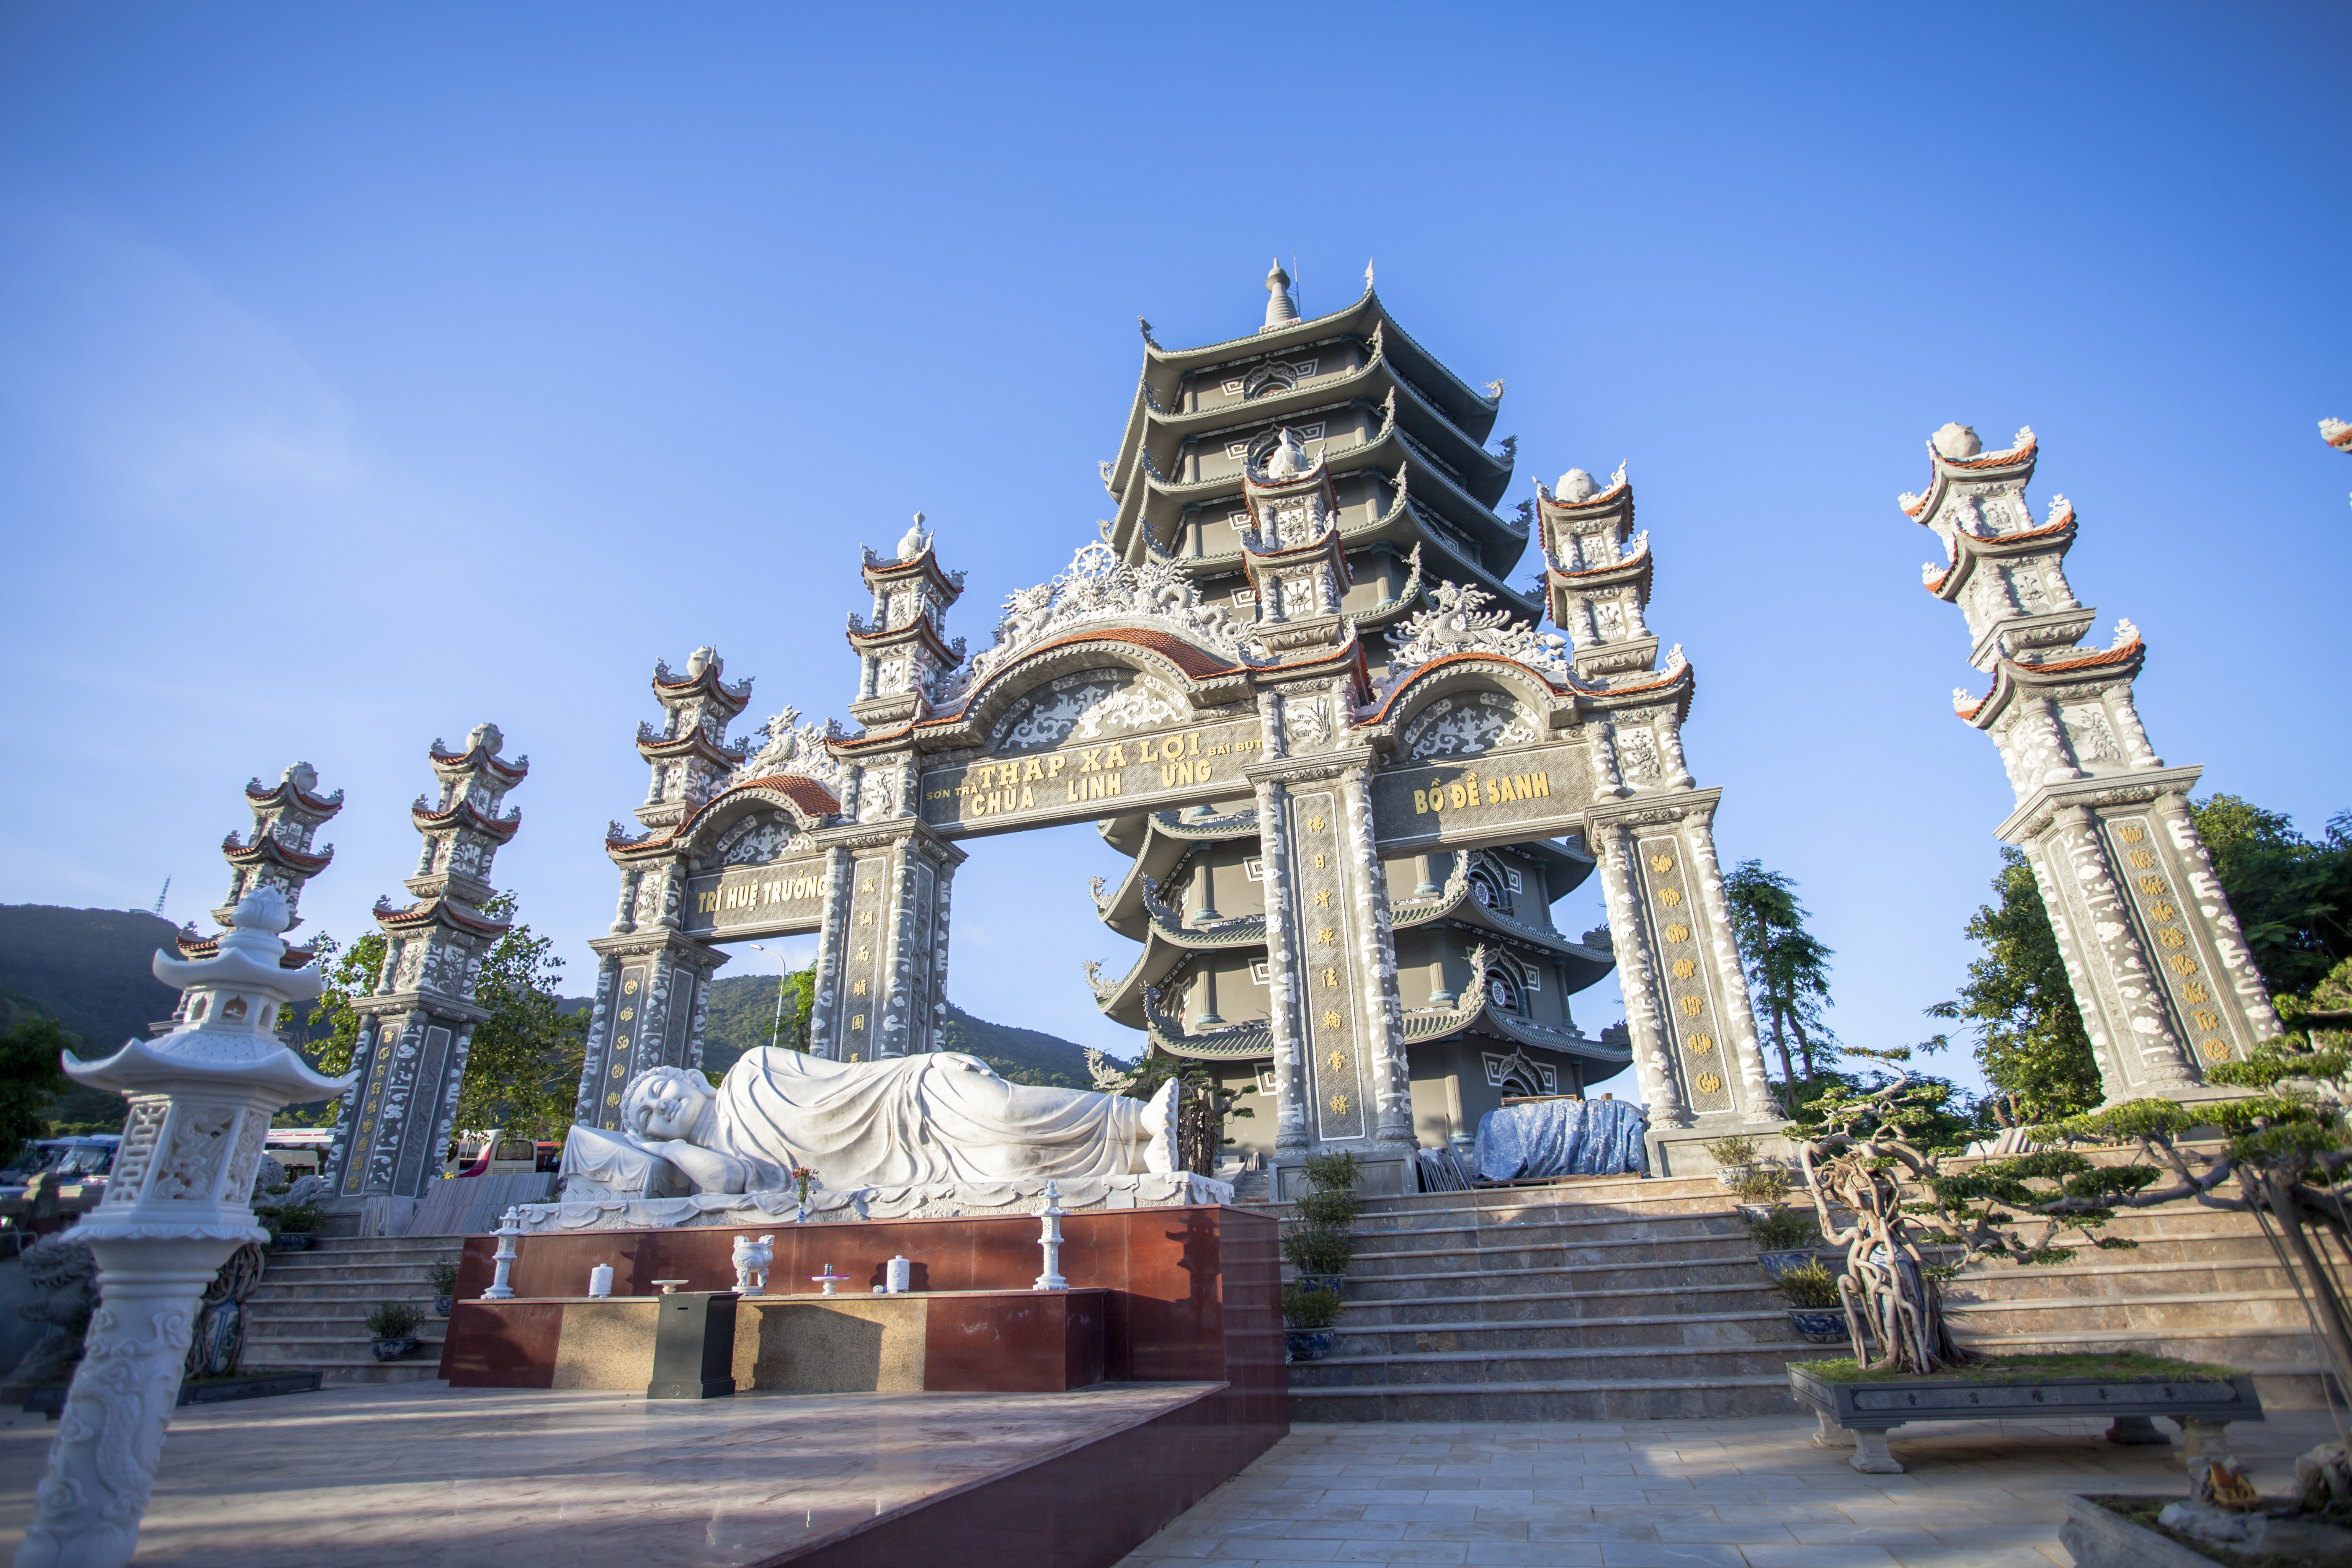
pagoda, vietnamese, art, Hue city, palace, house, king, home, architecture, symbol, culture, religion, god, nature, people, city, mountains, fields, sightseeing, spirit, places, travel, scenic places, chinese architecture, landmark, temple, tourist attraction, sky, historic site, hindu temple, place of worship, building, shrine, tree, tourism, facade, wat